Enver Hoxha

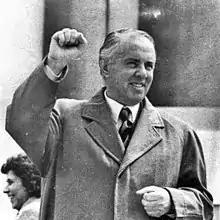
Hoxha in 1971

Hoxha's legacy also included a complex of 173,371 one-man concrete bunkers across a country of 3 million inhabitants, to act as look-outs and gun emplacements along with chemical weapons. The bunkers were built strong and mobile, with the intention that they could be easily placed by a crane or a helicopter in a hole. The types of bunkers vary from machine gun pillboxes and beach bunkers to underground naval facilities and even Air Force Mountain and underground bunkers.